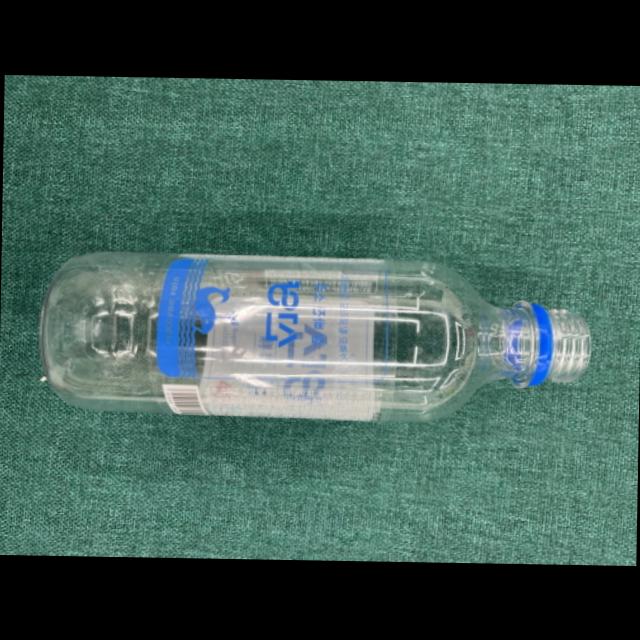
Label: bottles